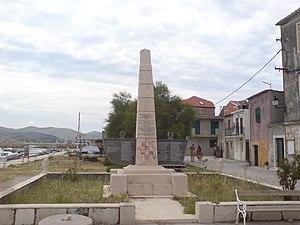
Cet article recense les monuments à la Seconde Guerre mondiale en Croatie.